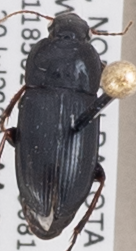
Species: Harpalus opacipennis
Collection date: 2022-07-20
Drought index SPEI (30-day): -0.436
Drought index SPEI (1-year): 1.28
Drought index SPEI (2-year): -0.728